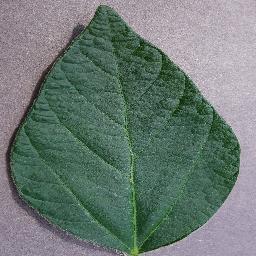
Label: Soybean___healthy